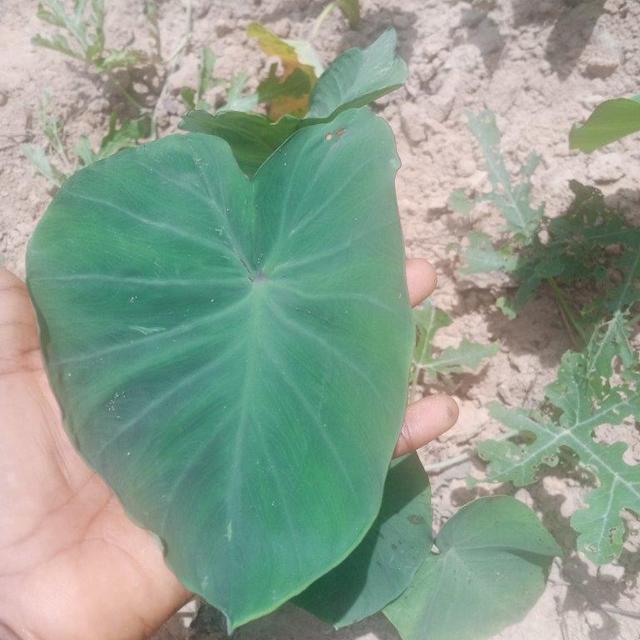
Label: Healthy